Olena Shevchenko

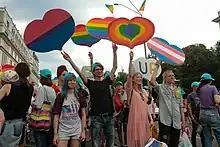
2019 Equality Parade, Kyiv

At the Festival of Equality held in Chernivtsi in 2018, right-wing radicals, accompanied by priests, attempted to prevent attendees from accessing the venue. After several hours, thirty participants managed to enter the venue, but they were gassed and hammers were thrown at them. Shevchenko and a government official urged the radicals to find a different means to show their opposition. That year during the Transgender Day of Remembrance march, Shevchenko and other activists were targeted by opponents who threw smoke bombs at the crowd. Two people were injured after they were gassed. In response, the police, who were unable to restrain the opponents, stopped the demonstration, dividing the activists and forcing them onto the subway trains. During Pride festivities in 2018, opponents posted threats of a safari hunt for LGBT activists in Ukraine, posting proposed "points" that would be given to hunters for attacking leading activists like Shevchenko. In 2019 Shevchenko was personally attacked in Kyiv, when two assailants beat her while yelling homophobic slurs.